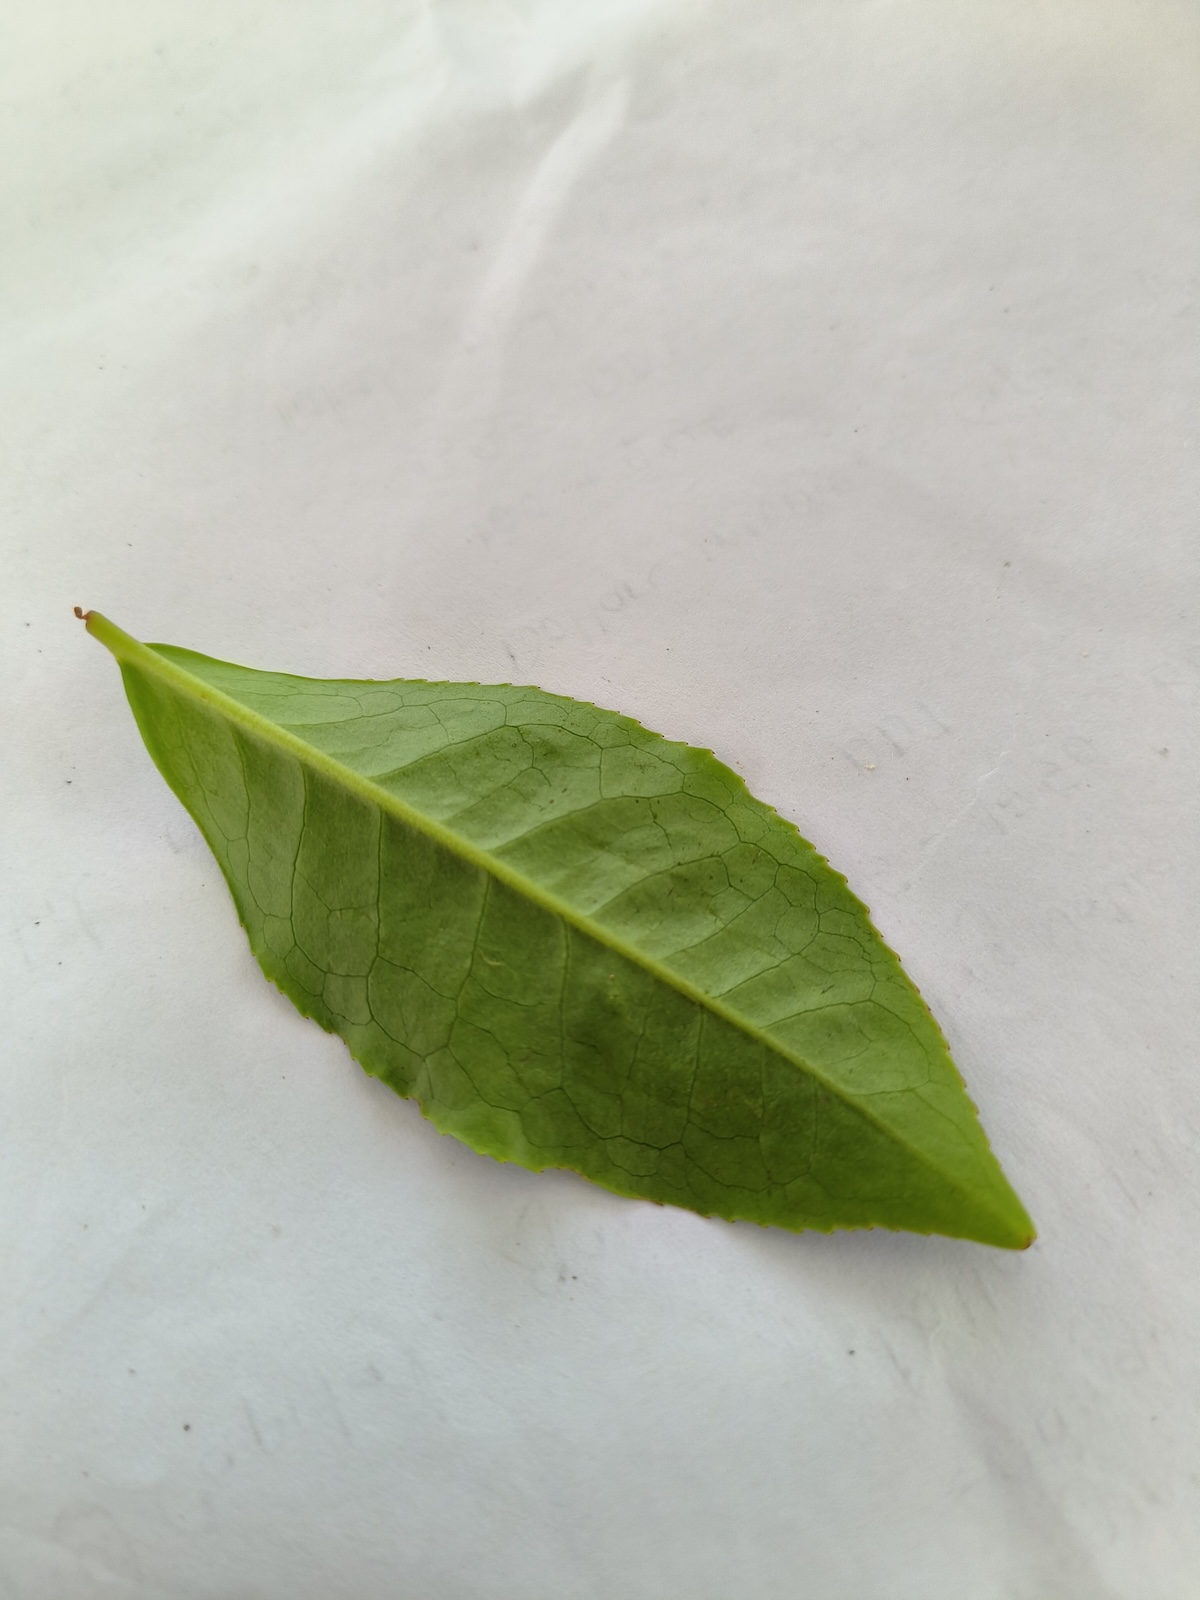
Label: Healthy leaf